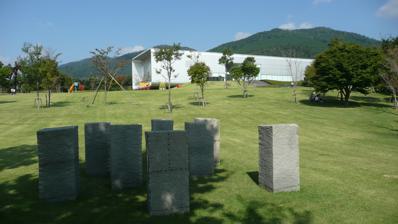
Building: Kirishima Open Air Museum
Country: Japan
Year built: 2000
Building in Kagoshima Prefecture, Japan Kirishima Open Air Museum 霧島アートの森 General information Address 220 Koba 6340 Town or city Yūsui, Kagoshima Prefecture Country Japan Coordinates 31°56′23″N 130°46′43″E / 31.939598°N 130.778691°E / 31.939598; 130.778691 Opened 12 October 2000 Design and construction Architect(s) Hayakawa Kunihiko ( 早川邦彦 ) Website Official website Kirishima Open Air Museum ( 霧島アートの森 , Kirishima āto no mori ) opened in Yūsui, Kagoshima Prefecture , Japan, in 2000. Located in the foothills of Mount Kirishima , at an elevation of 700 m (2,300 ft) above sea level , the Museum encompasses an area of 20 ha (49 acres). Works are displayed in the open air as well as in the Art Hall. See also Kirishima-Yaku National Park References